JetLite

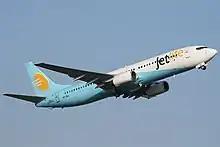
Jetlite Boeing 737-800

As of April 2019, JetLite operated the following all-Boeing 737 Next Generation fleet (until the merger with Jetkonnect):